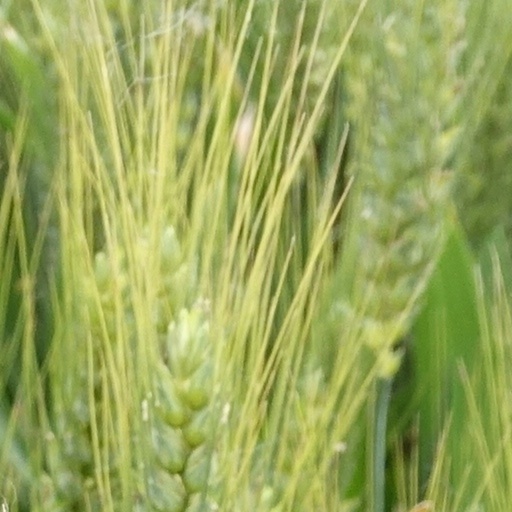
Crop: wheat